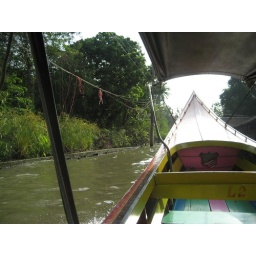
Trip to floating water market in Bangkok